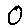
Label: 0